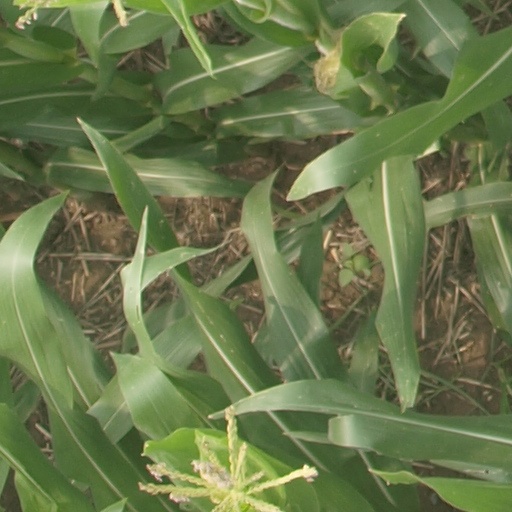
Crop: maize; corn